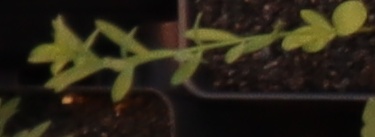
Label: Flax